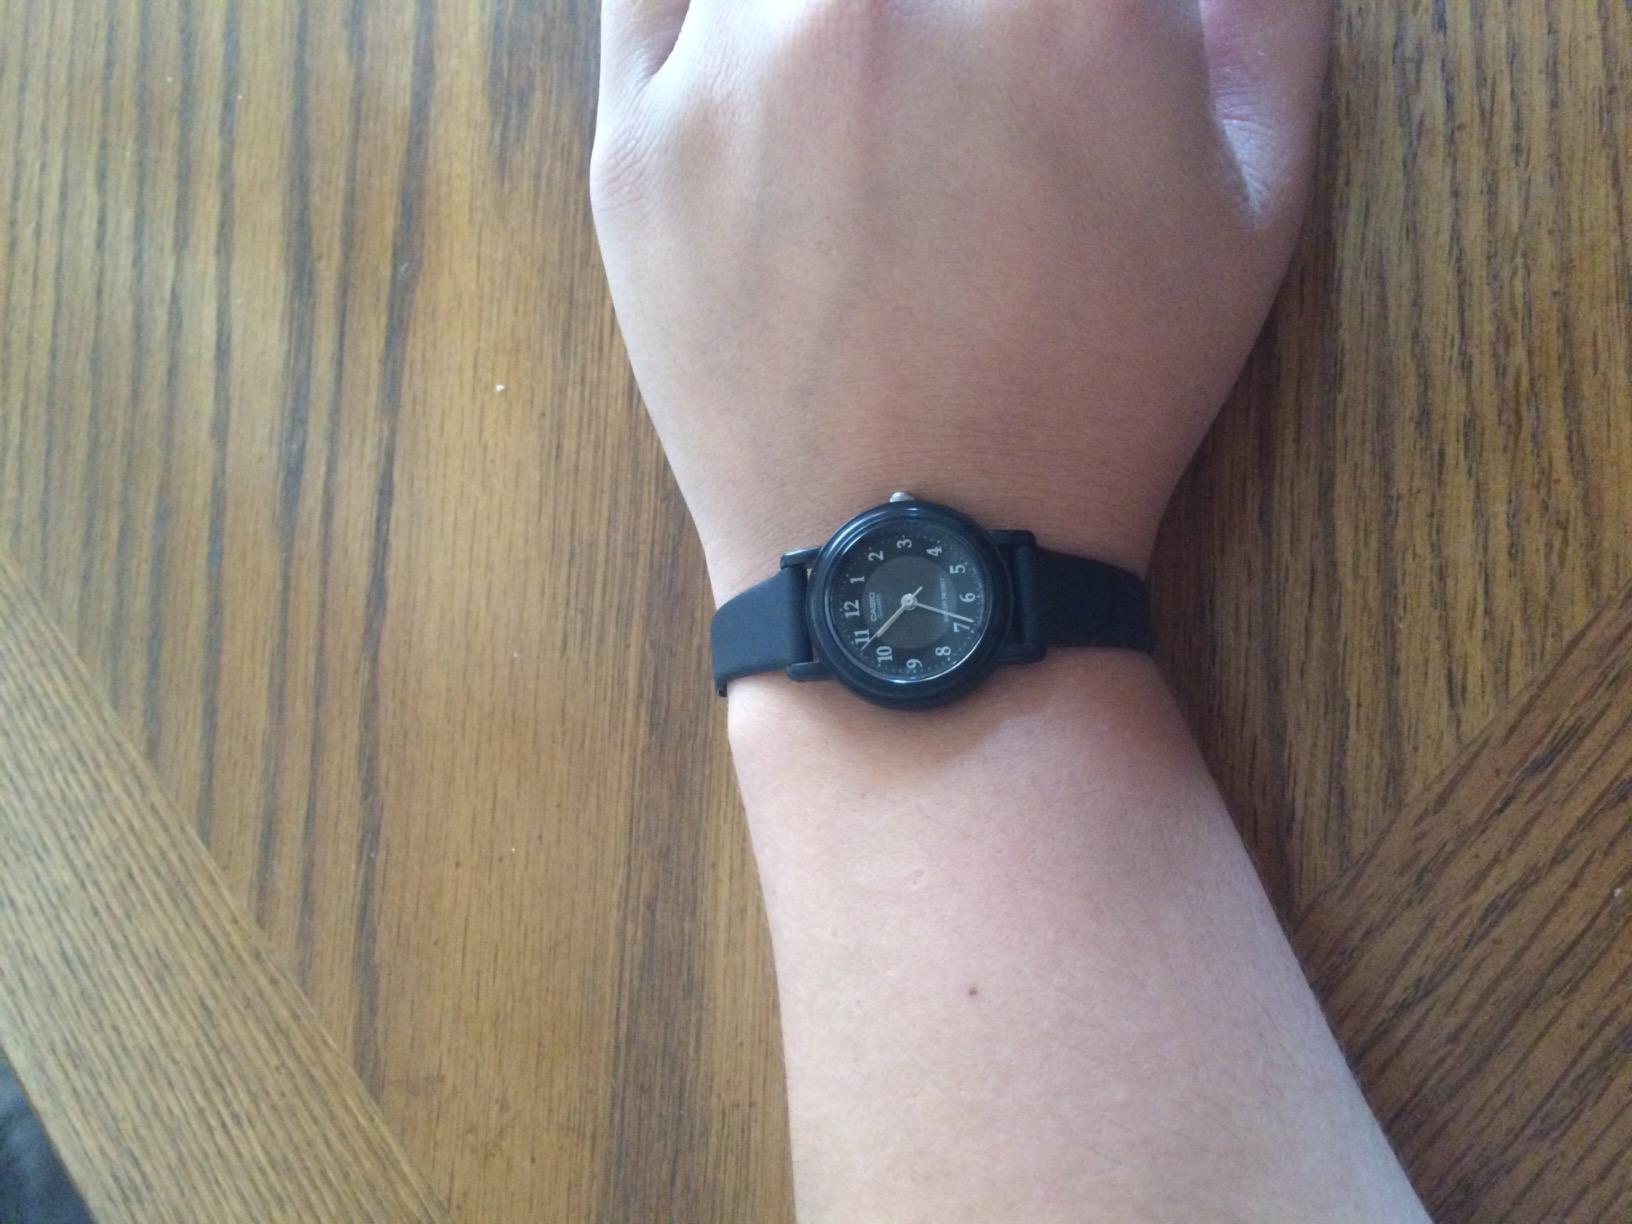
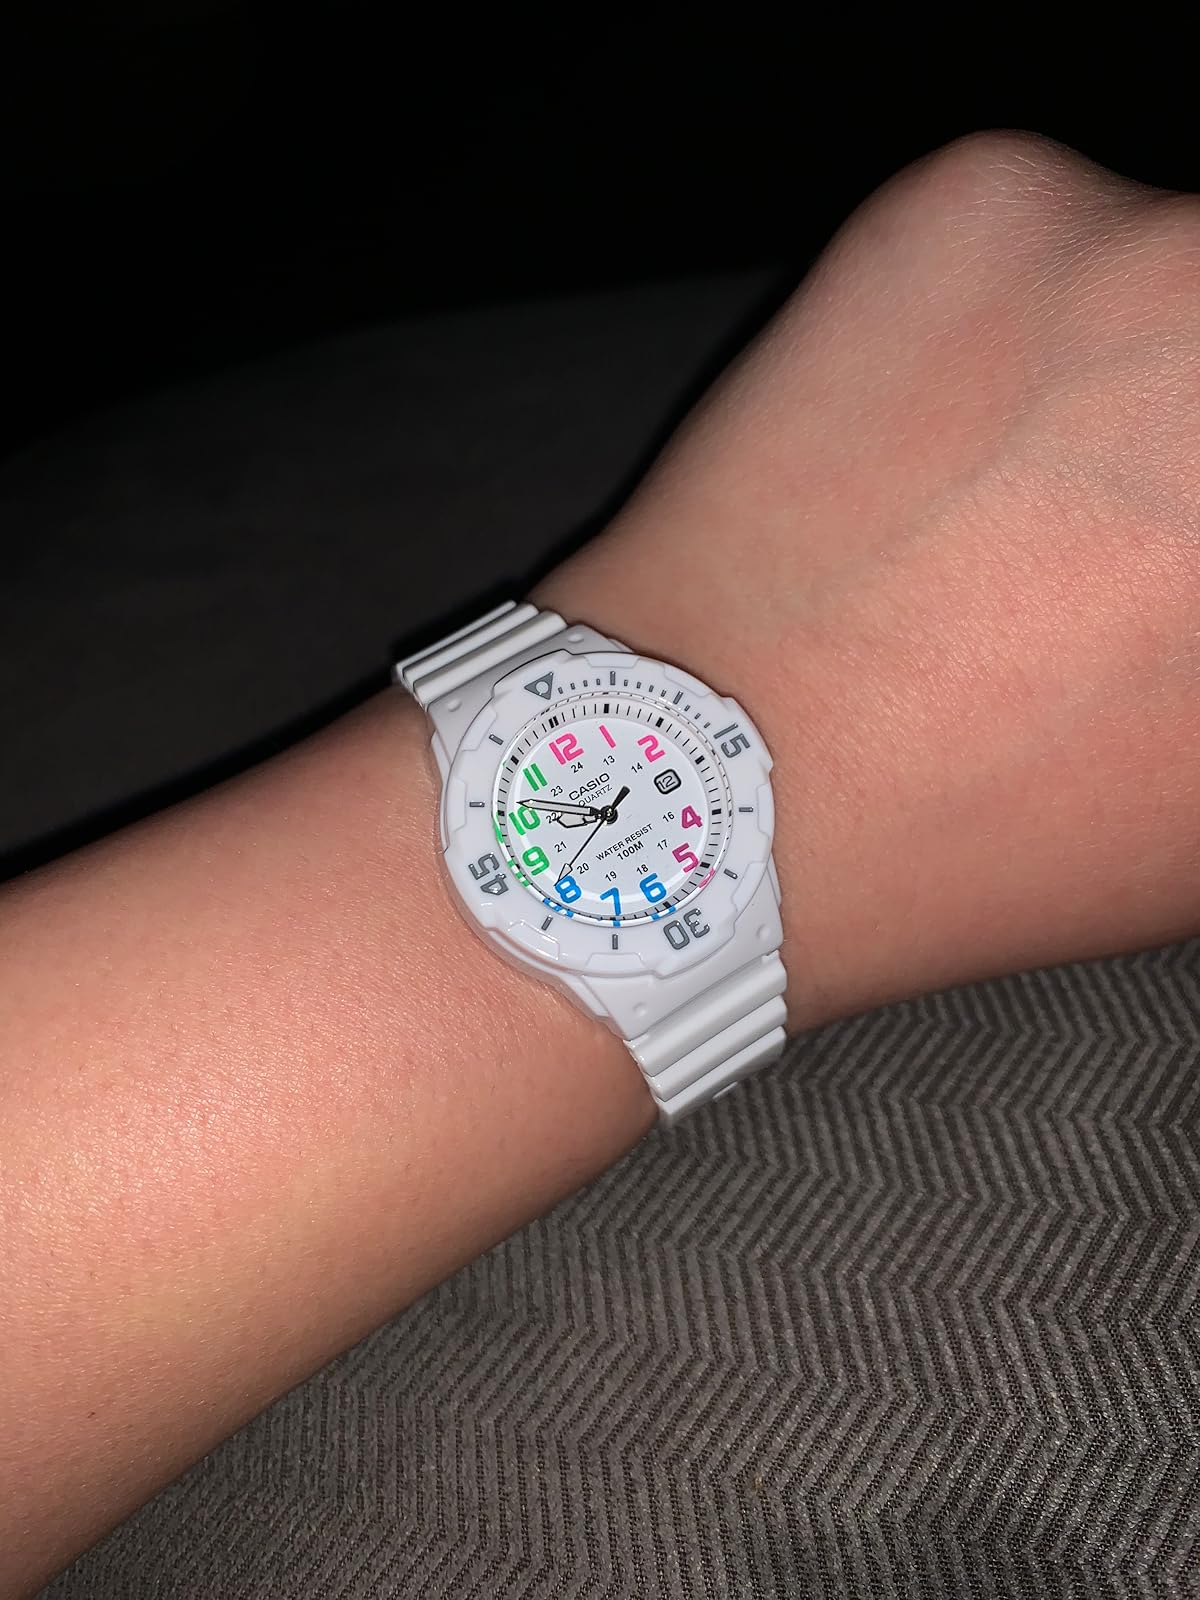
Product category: accessories_watch
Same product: no